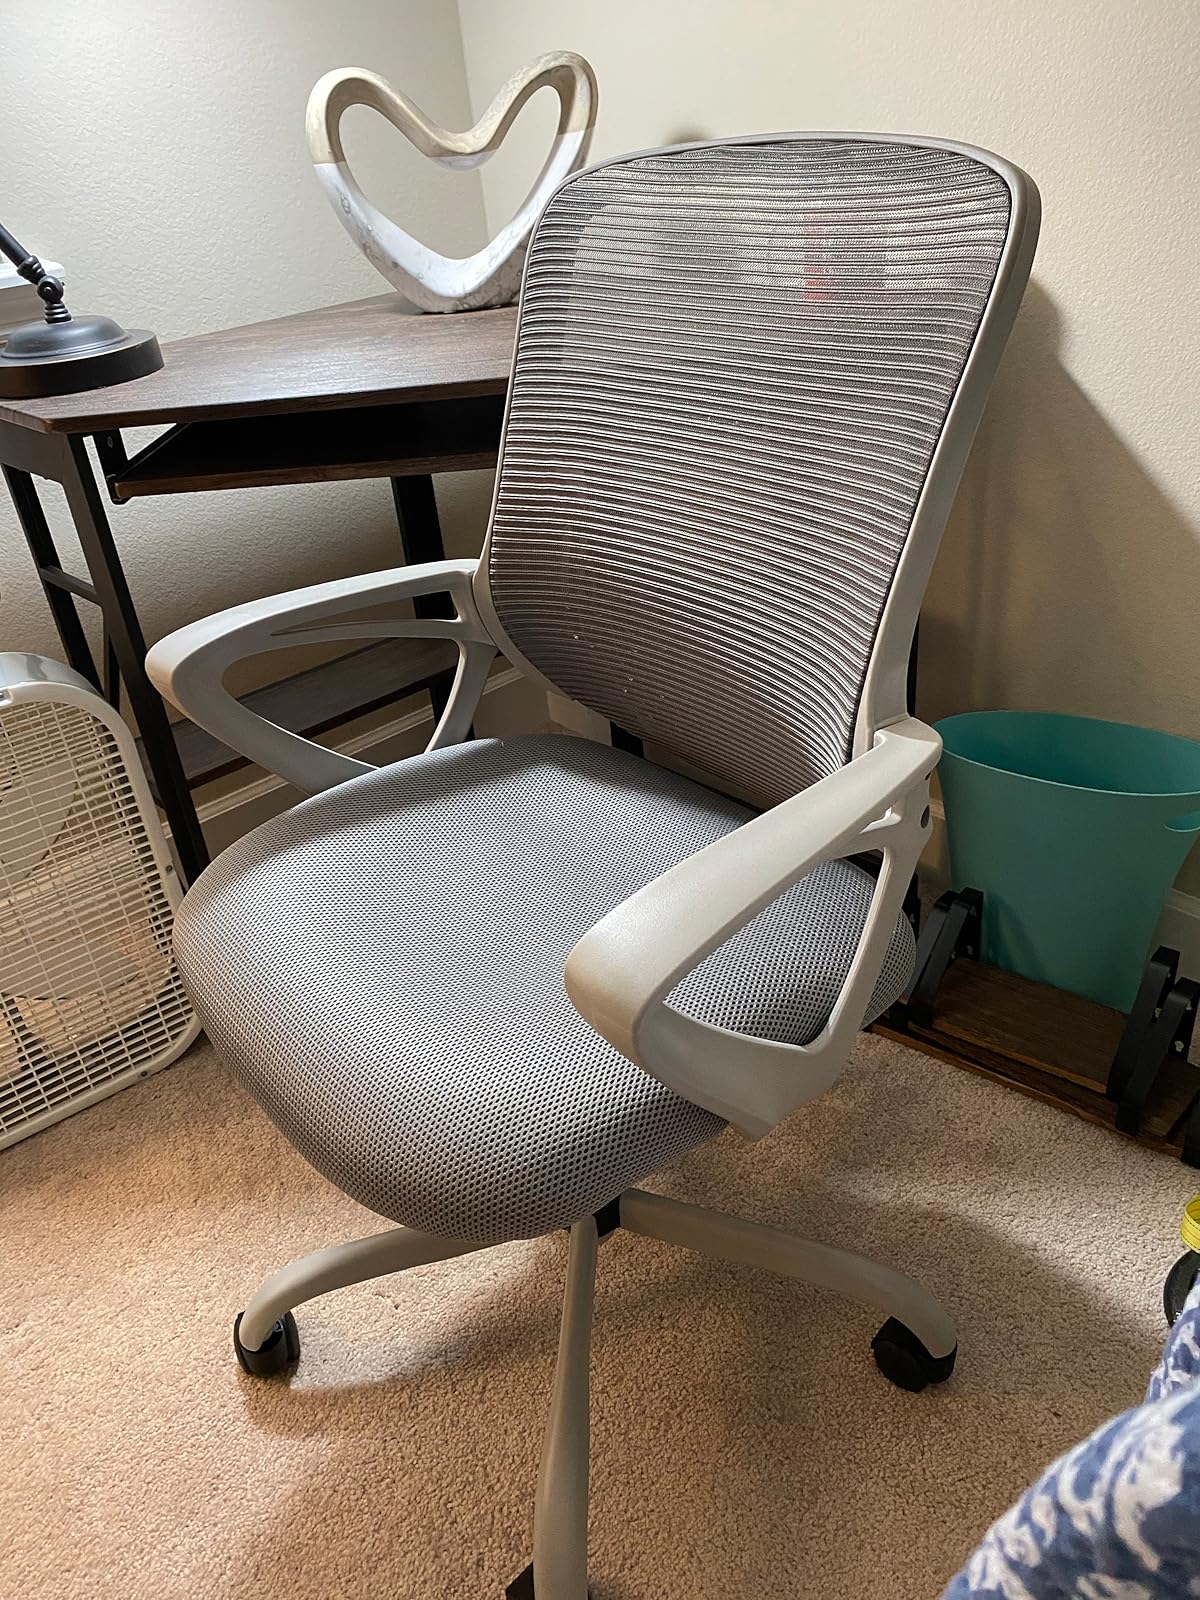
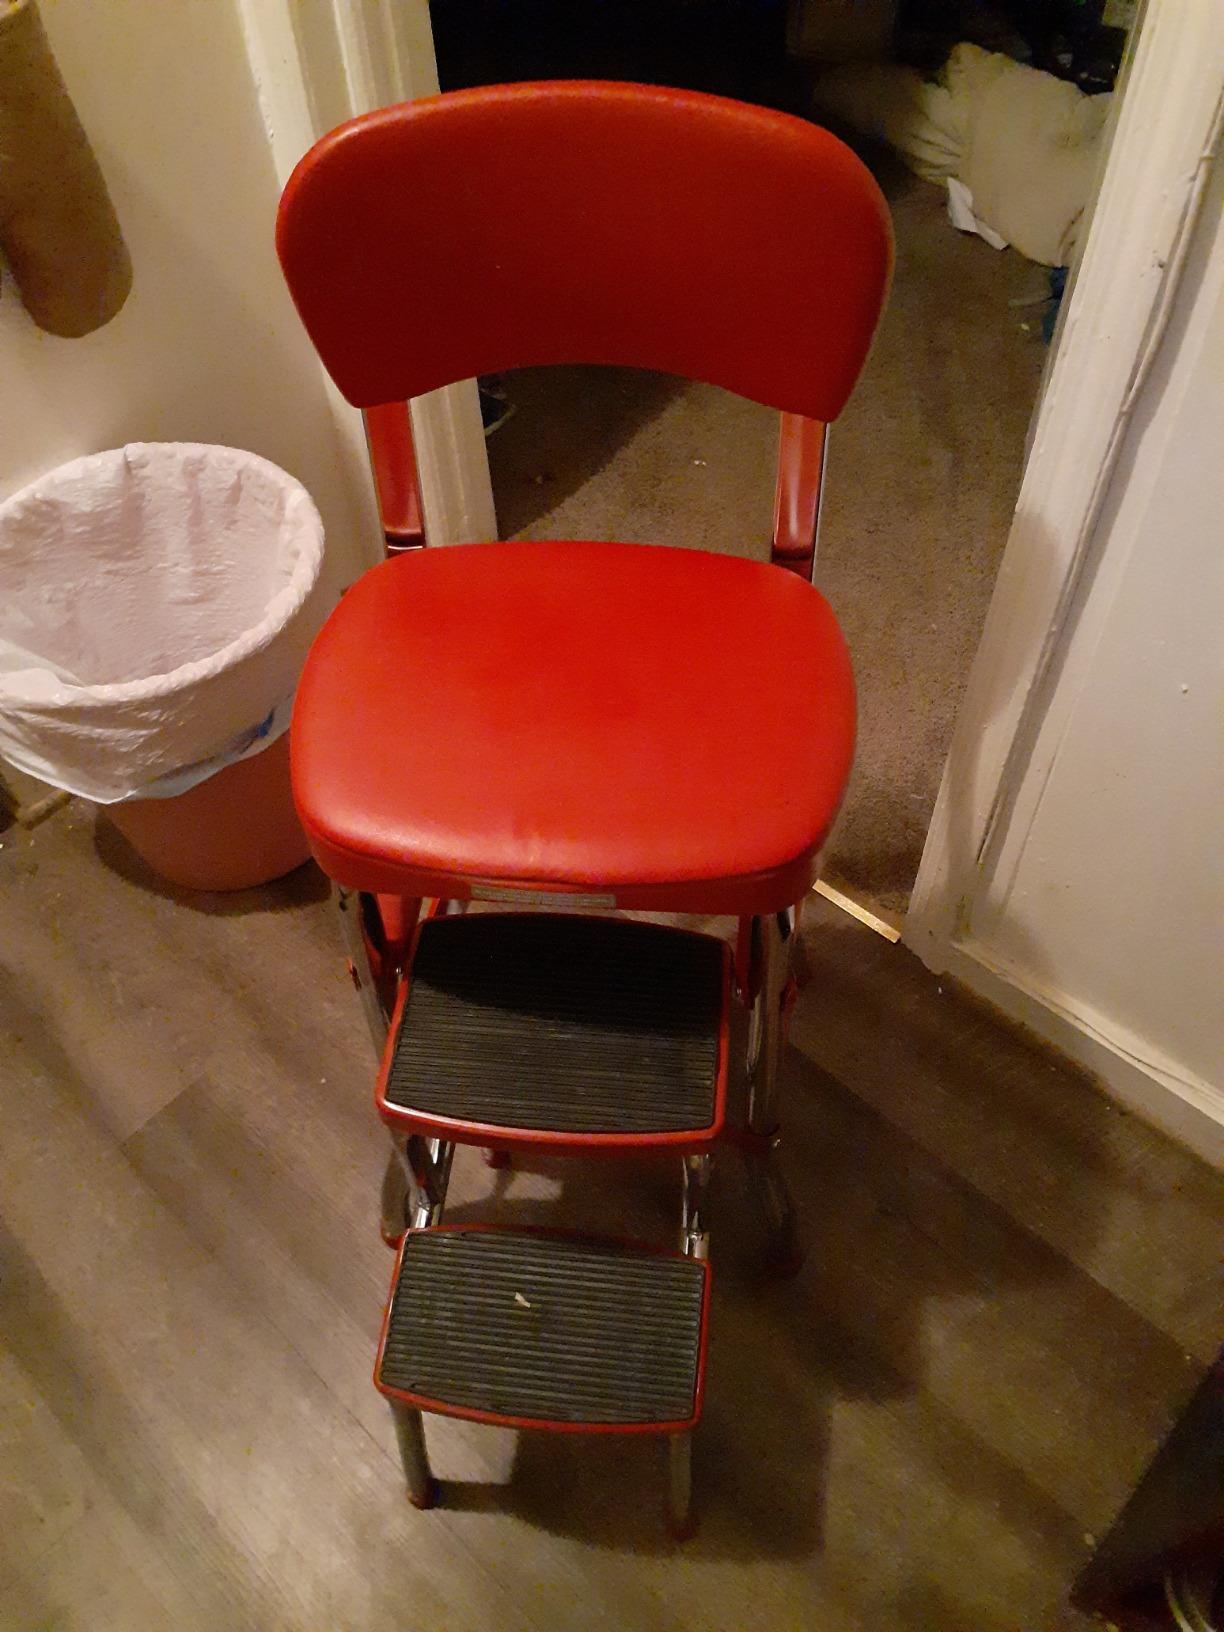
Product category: items_chair
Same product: no